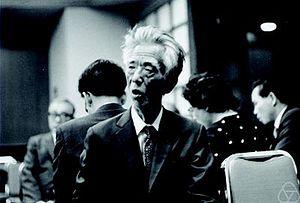
Kiyoshi Oka est un mathématicien japonais qui accomplit un travail fondamental dans la théorie des fonctions de plusieurs variables complexes. Né à Osaka, il fait ses études à l'université de Kyoto en 1919, se convertissant aux mathématiques en 1923. Oka obtient son diplôme universitaire en 1924.